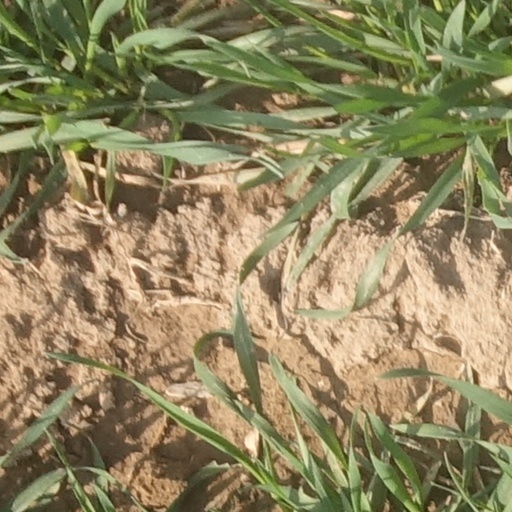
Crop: wheat